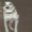
Label: dog